Mercedes-Benz F700

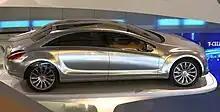
F700 side view

The F 700 used the newly developed DiesOtto engine. It is a twin turbocharged four-cylinder engine with a displacement of 1.8 liters, direct injection, variable compression, and an output of and . The F 700 can accelerate from 0 to 100 km/h (62 mph) in 7.6 seconds. The top speed was limited to .